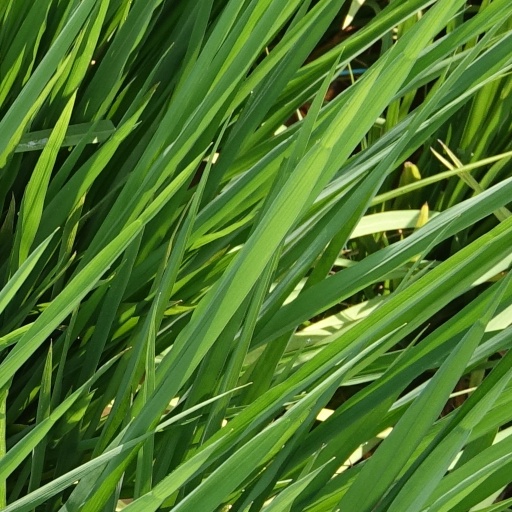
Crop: rice